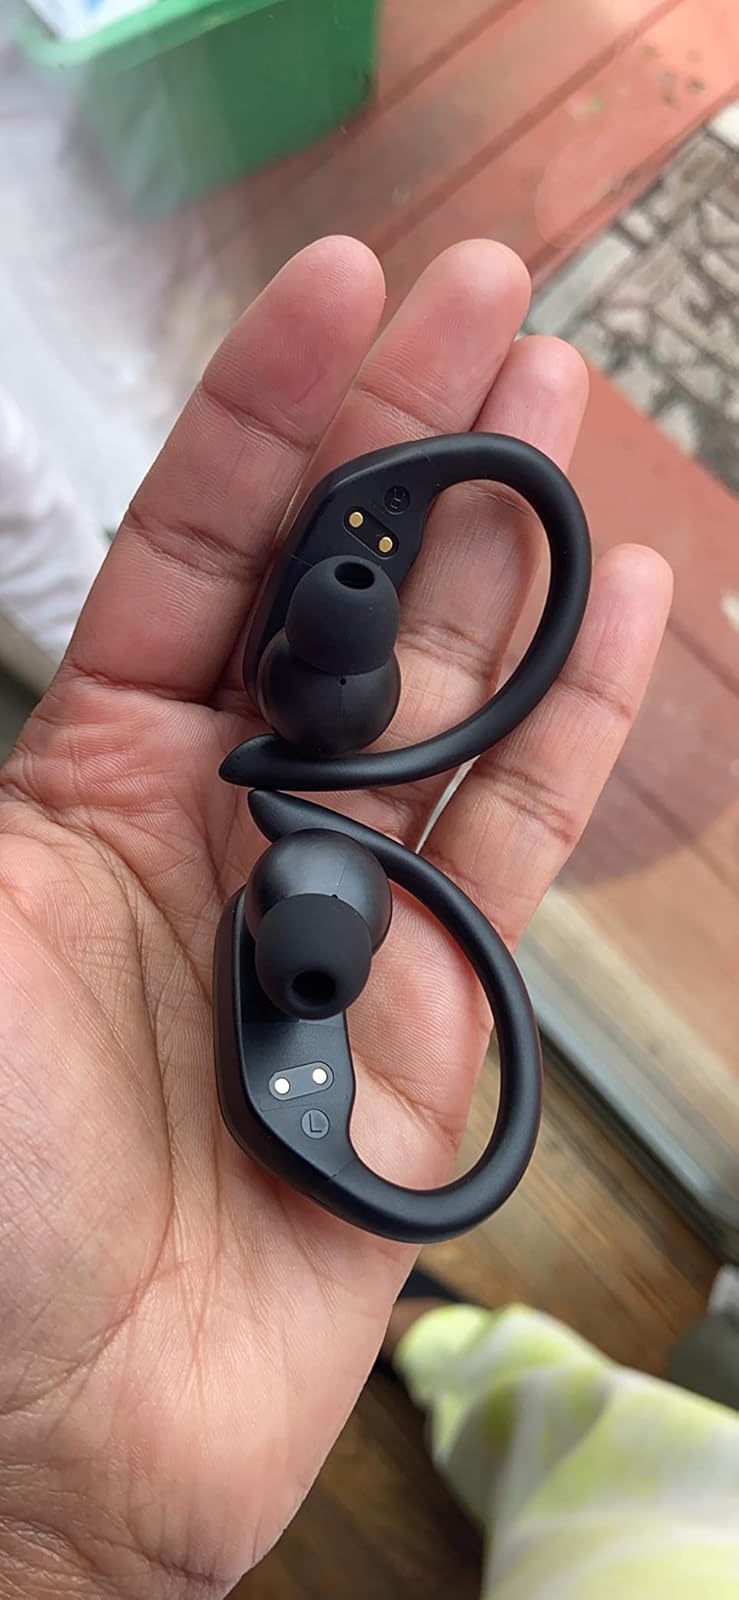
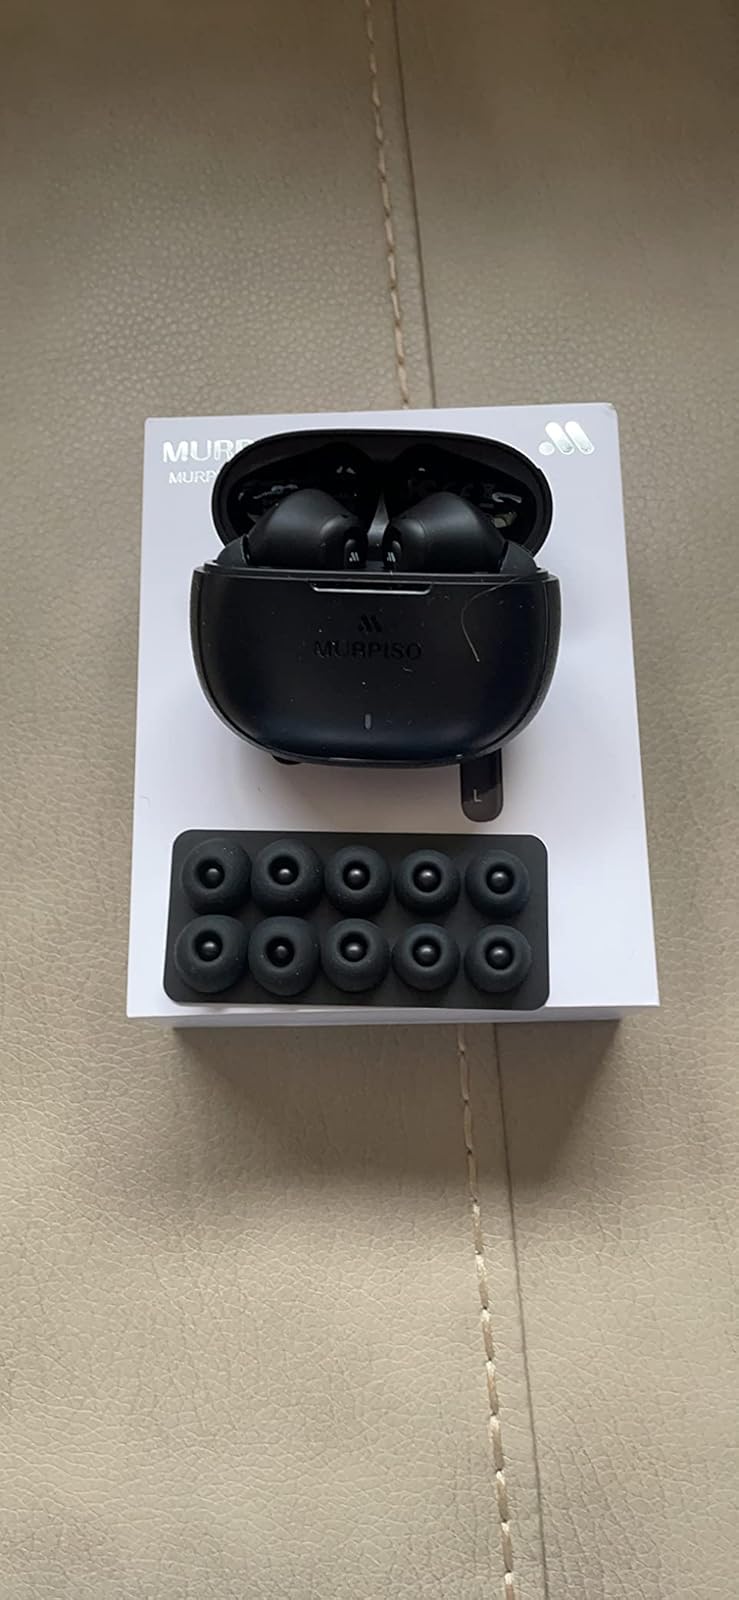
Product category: earbuds
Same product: no